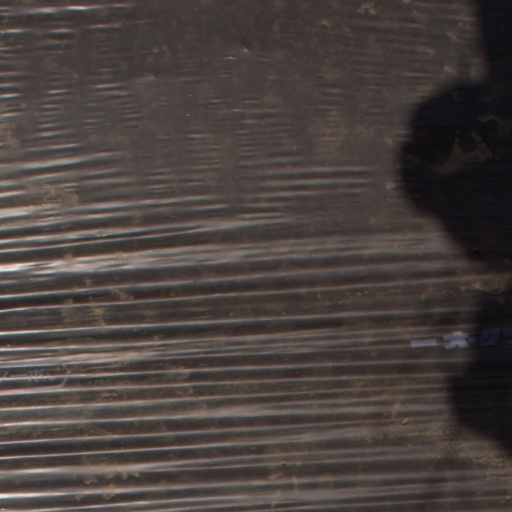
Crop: Jerusalem artichoke